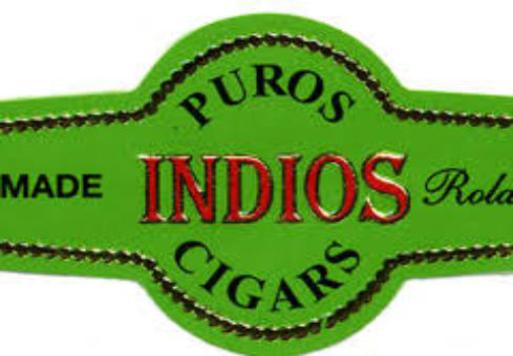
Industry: Necessities